Cylindro-conoidal bullet

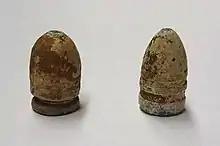
Two Civil War cylindro-conoidal Minié balls

The cylindro-conoidal bullet is a type of muzzleloading firearm projectile with a convexly cone-like front end ("nose") and a cylindrical rear body, invented by Captain John Norton of the British 34th Regiment in 1832. It had a cavitied base, so when fired, the thin concavity wall ("skirt") would expand outwards and seal up the bore diameter. The origin of his idea is an interesting one: when in southern British India, he examined the blow pipe darts used by the natives and found that their base was formed of elastic lotus pith, which by its expansion against the inner surface of the blow pipe prevented the leakage of air past it.